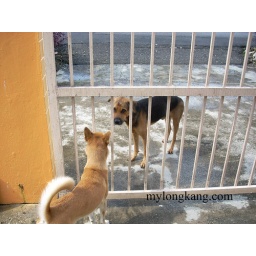
in heat male dog